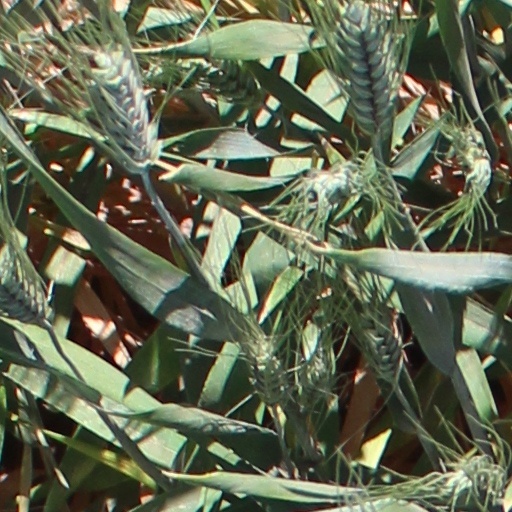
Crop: wheat